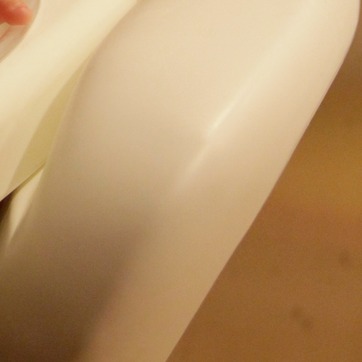
Material: plastic